Jessie Donaldson Schultz

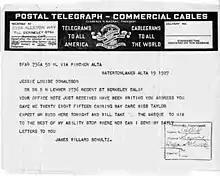
Postal telegraph sent from James Willard Schultz to Jessie Louise Donaldson

In 1961, Montana State University awarded Jessie an Honorary Doctorate of Letters. In the late 1960s, she donated her collection of Native art, photographs, and the papers of her late husband, James Willard Schultz, to the Museum of the Rockies. From 1974–1975, Jessie funded a scholarship for Native American students at Montana State University called the James Willard Schultz Indian Heritage Award. Jessie Louise Donaldson Schultz Graham died on July 11, 1976, in Gallatin County, Montana.